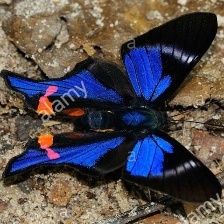
Species: METALMARK